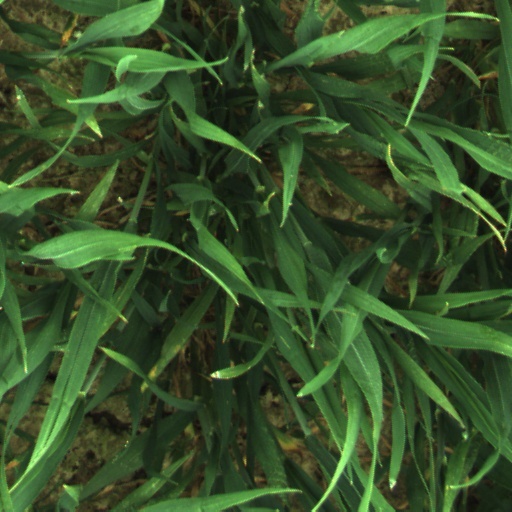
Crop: wheat